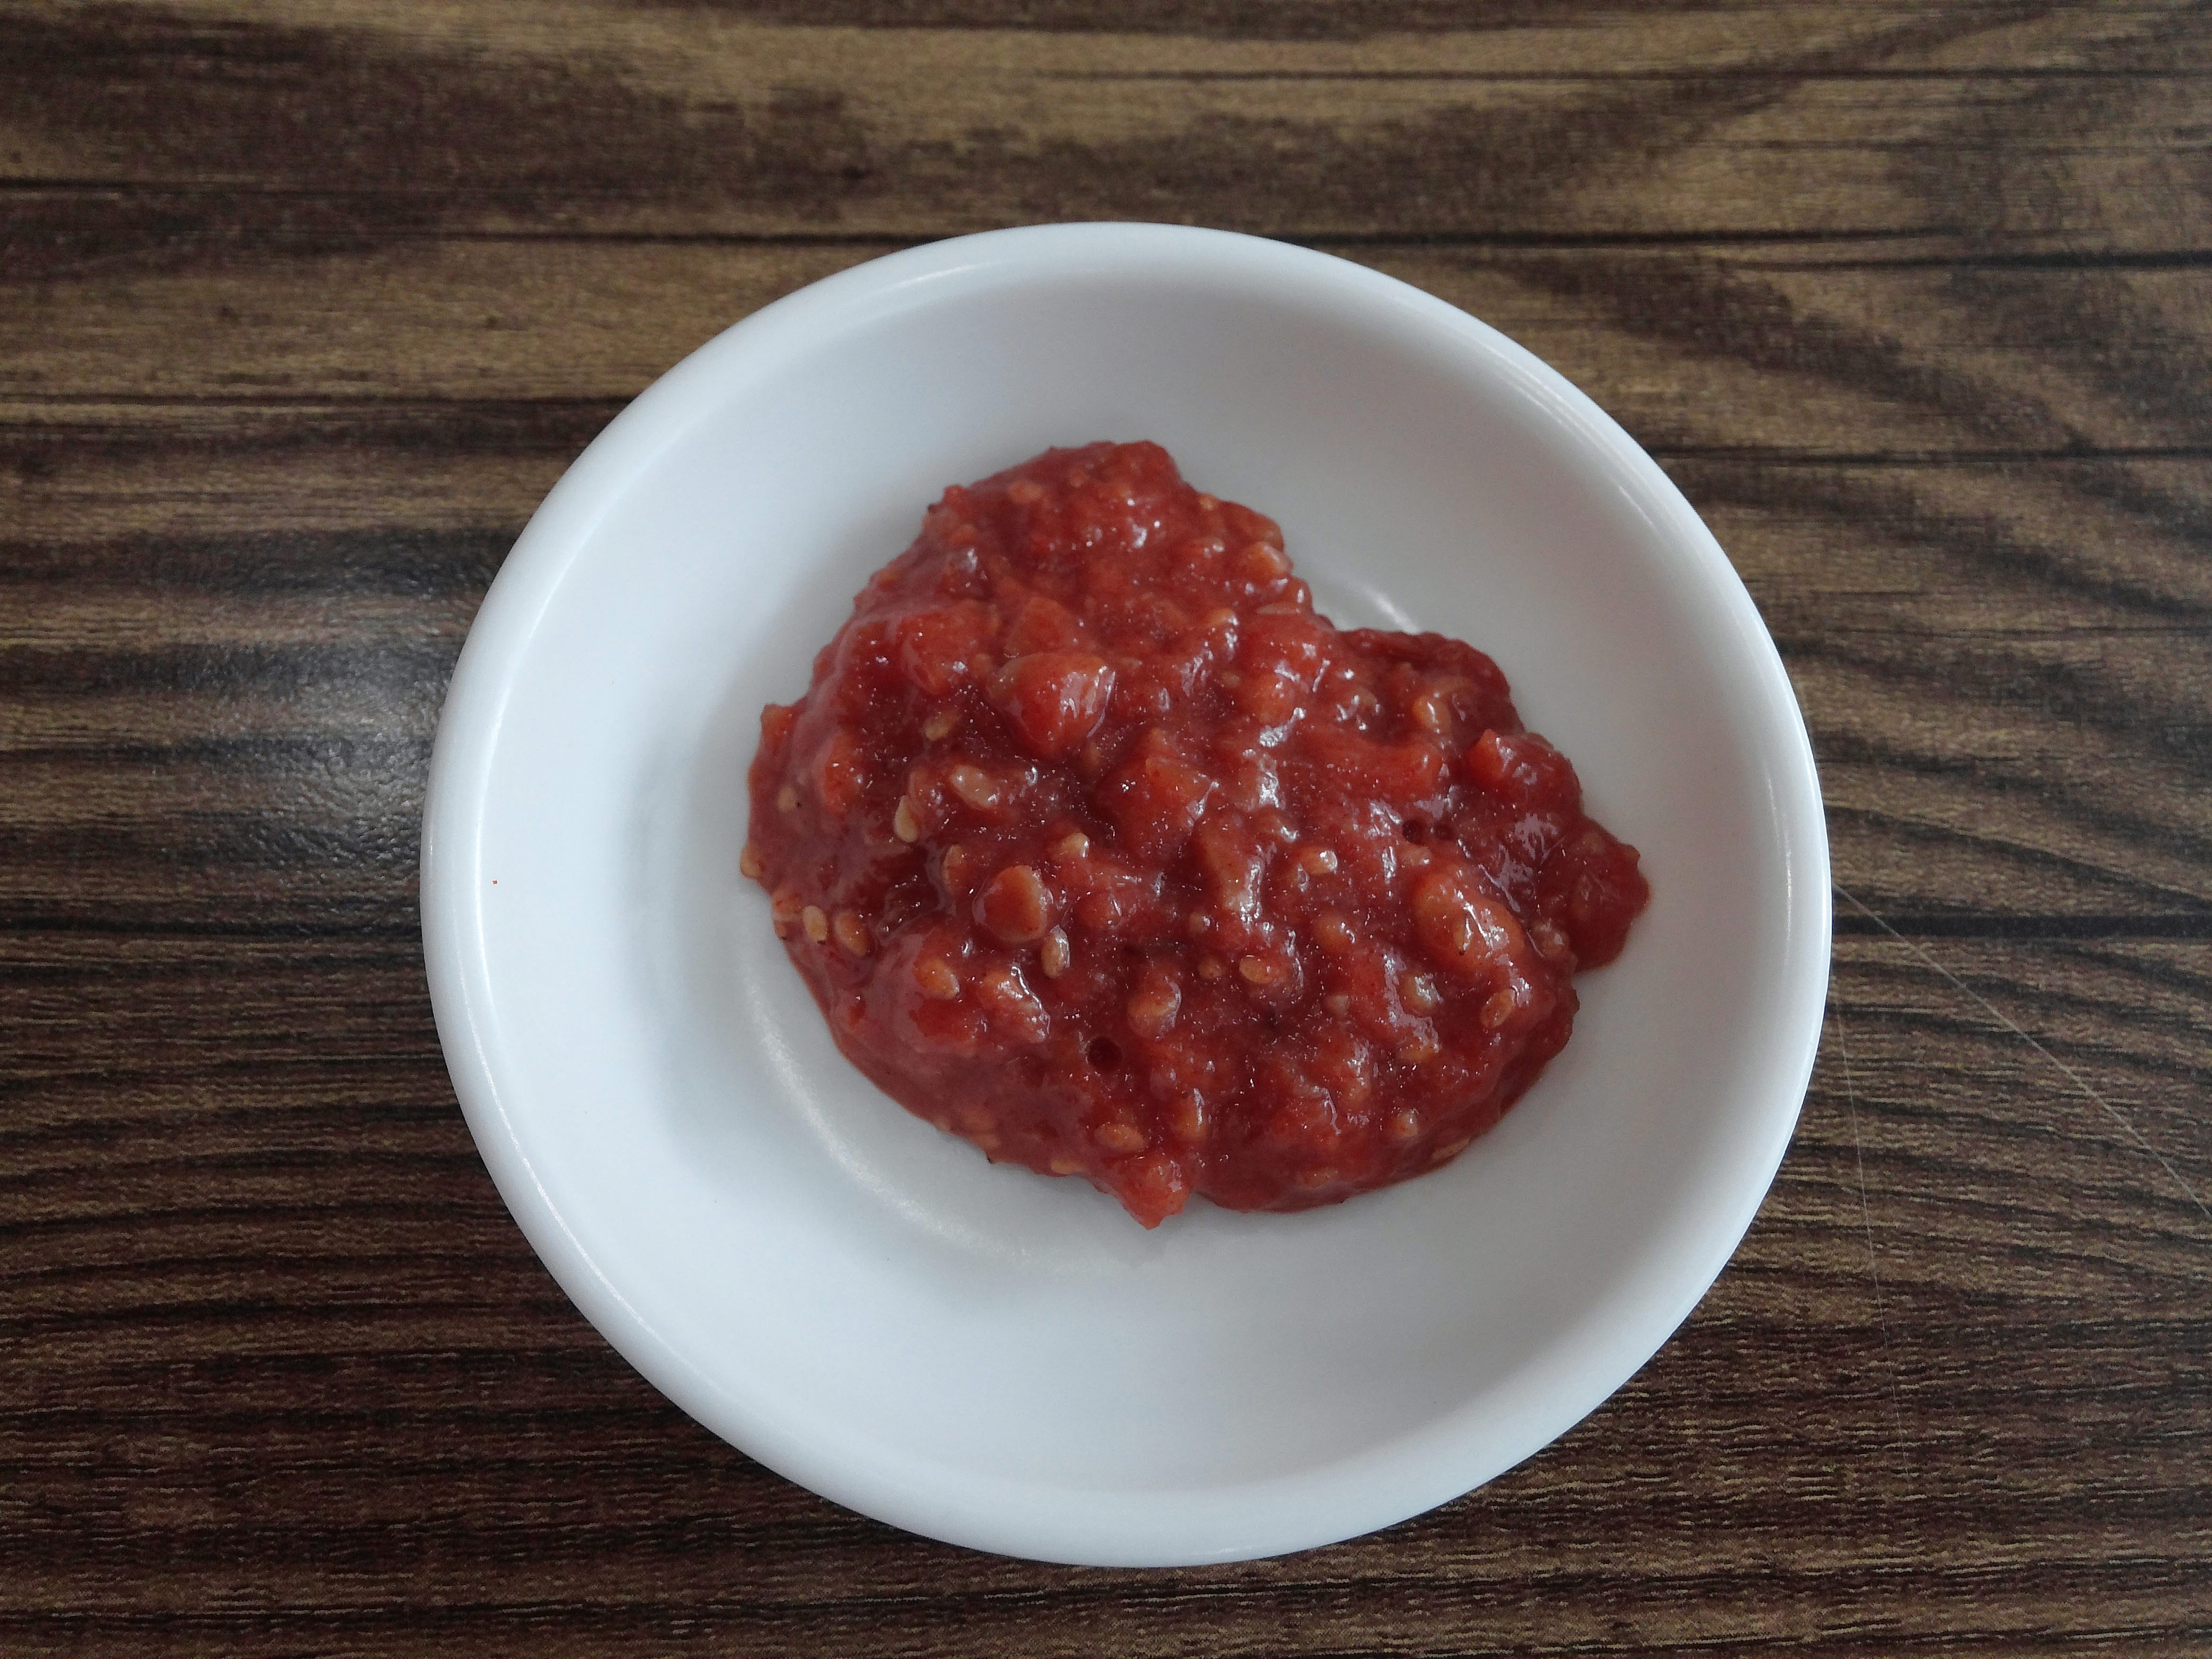
plant, fruit, bean, dish, food, cooking, produce, vegetable, breakfast, eat, meat, cuisine, delicious, seasoning, dining, food photography, dining room, miso, republic of korea, traditional food, flowering plant, korean food, gochujang, maryland state, ssam jang, land plant, steak tartare